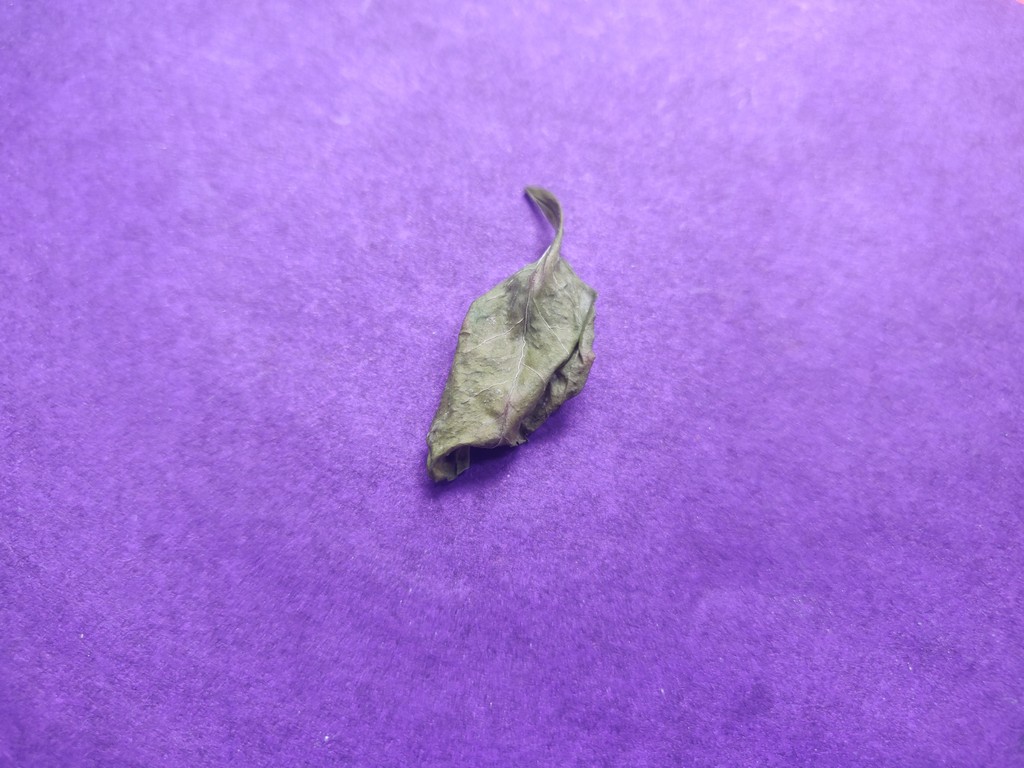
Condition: Dried
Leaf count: single
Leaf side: unknown